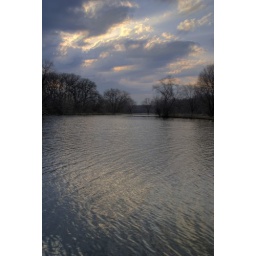
Ripples under the blue sky